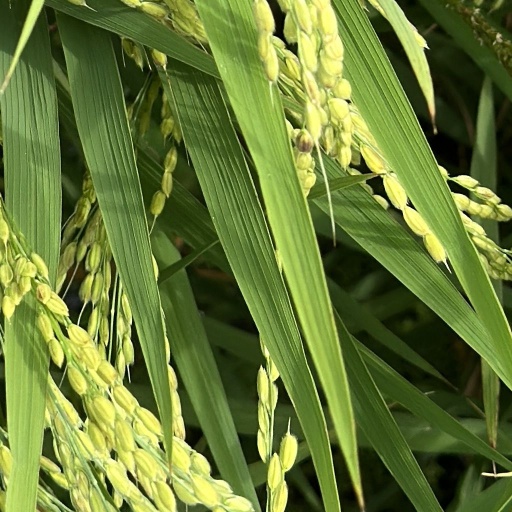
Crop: rice